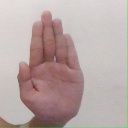
अक्षर: ध